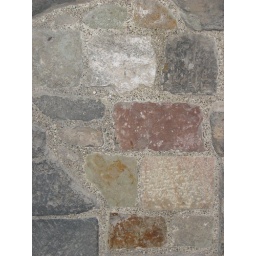
This wall inside the castle struck my eye. Taken in March, 2007